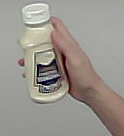
Product: heinz_mayo